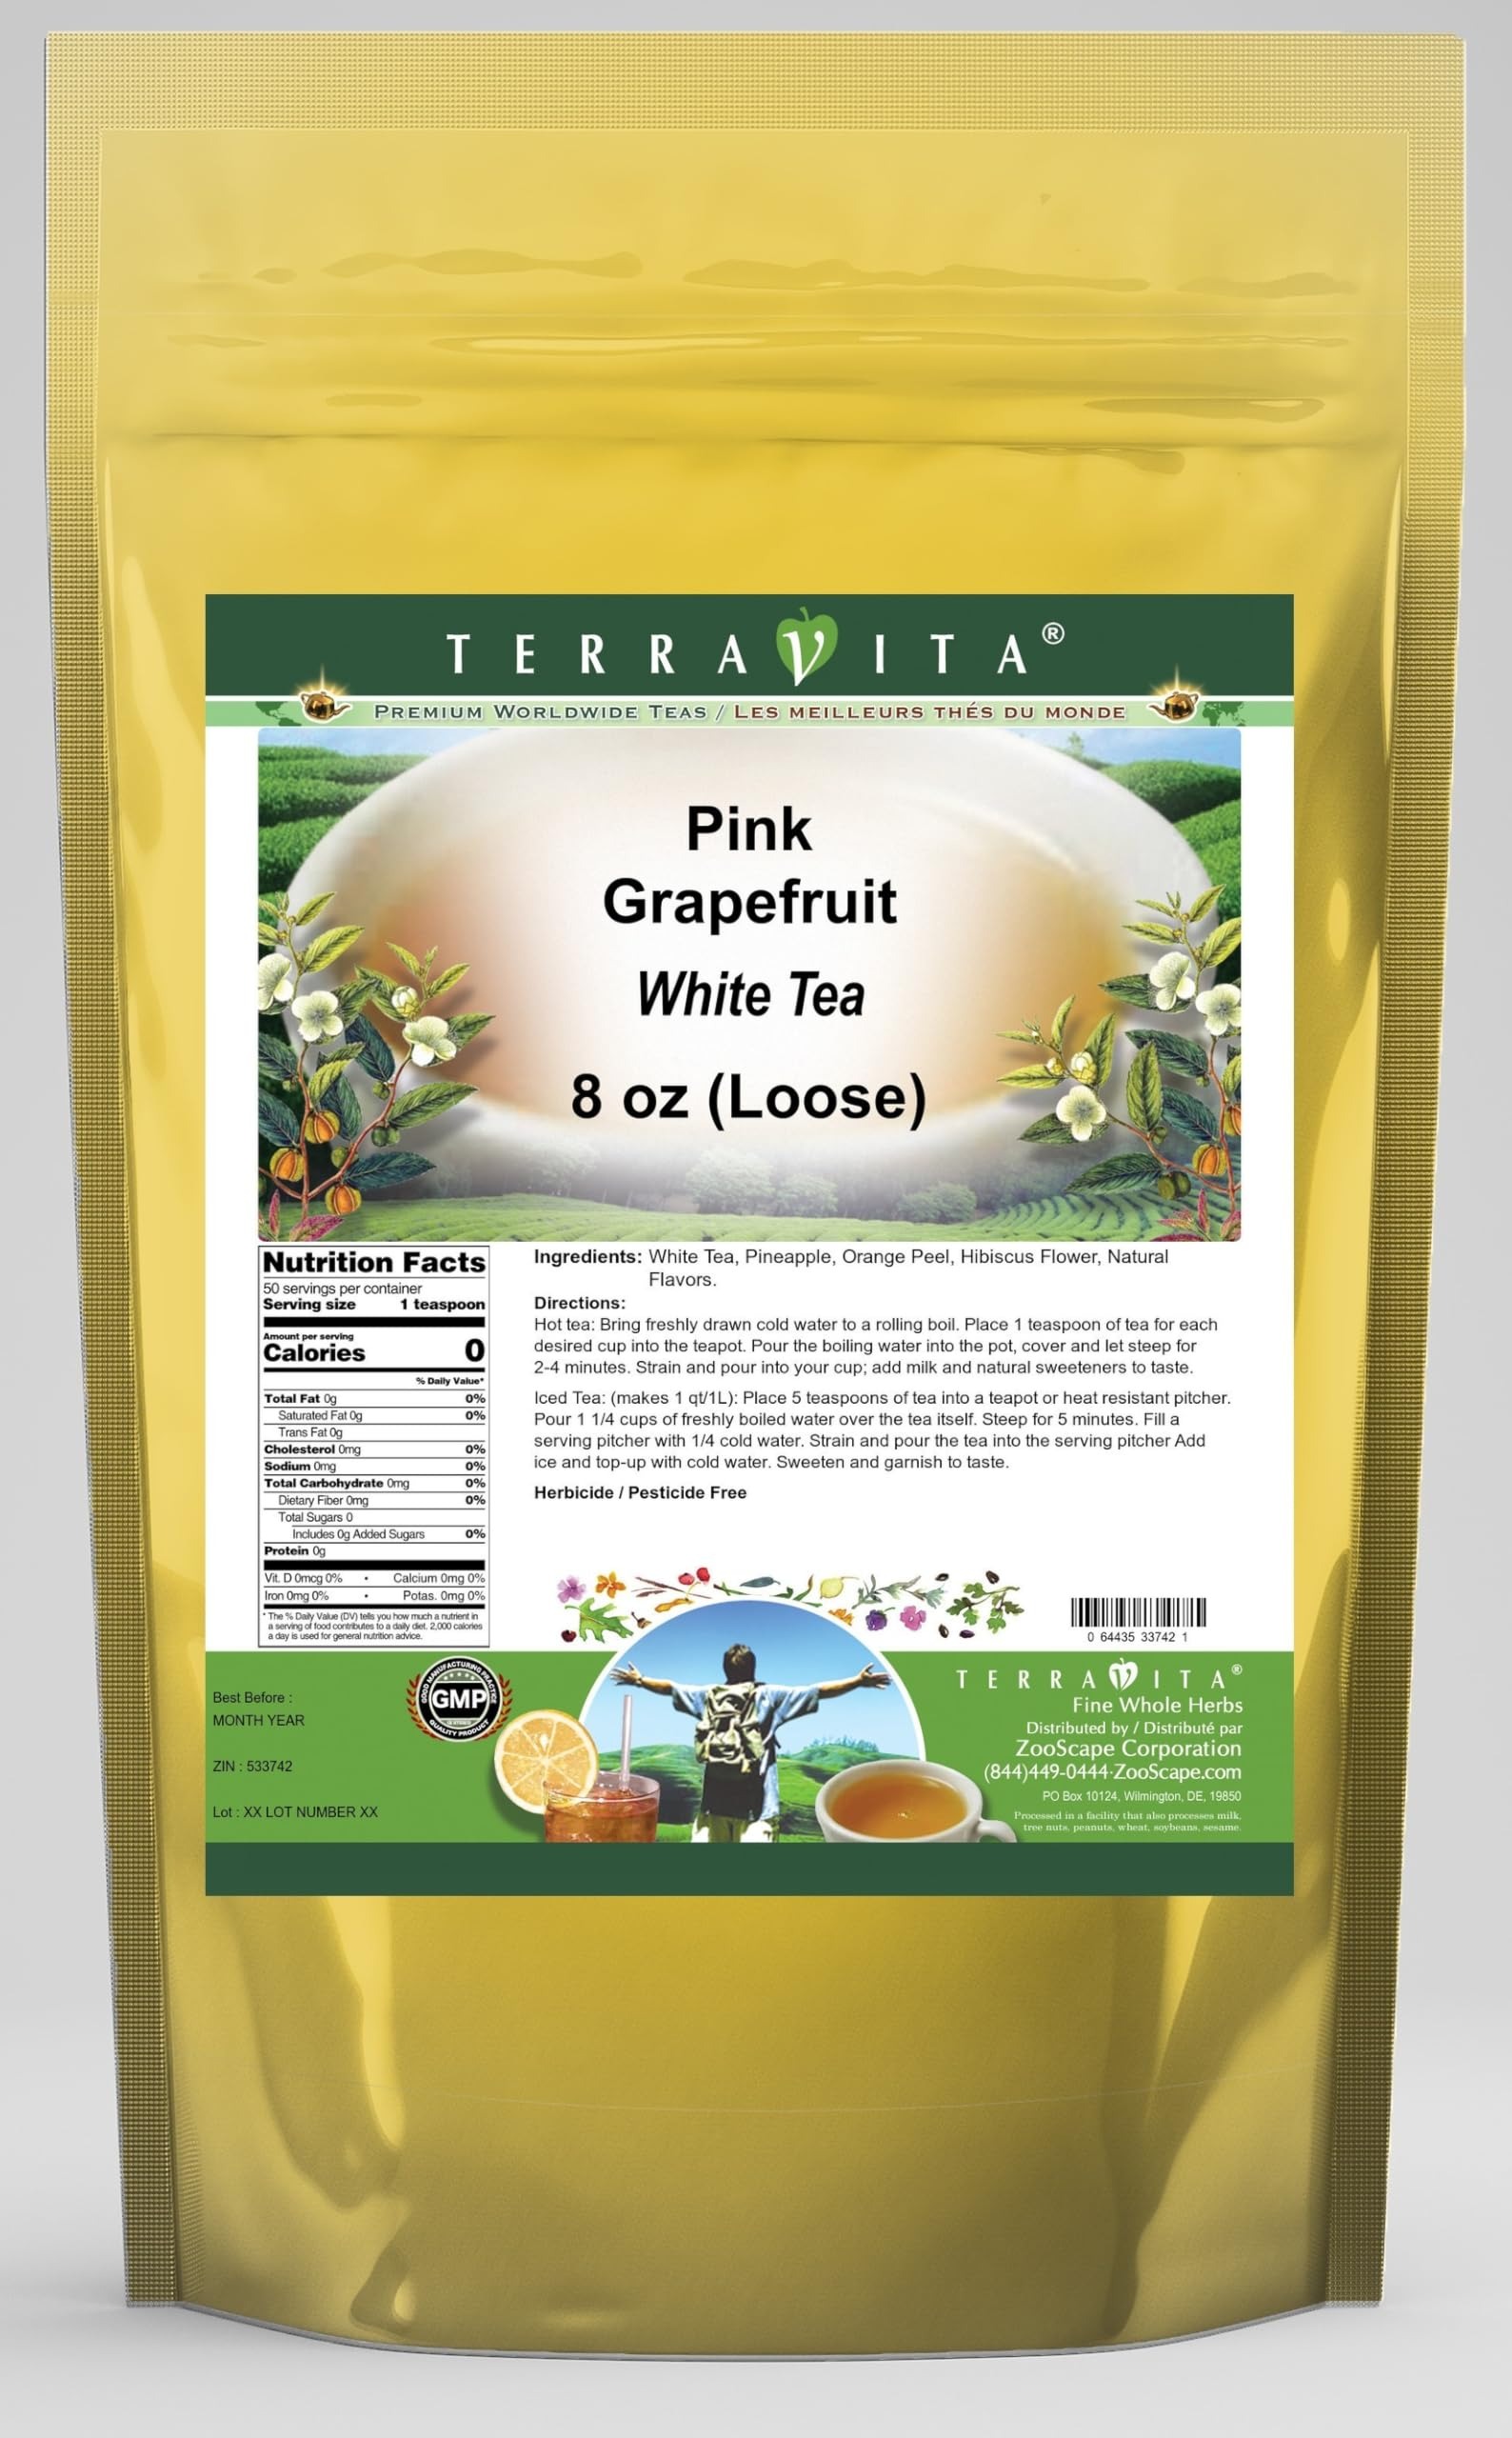
Item Name: Pink Grapefruit White Tea (Loose) (8 oz, ZIN: 533742) - 2 Pack
Bullet Point 1: Our Pink Grapefruit White Tea is a mouth-watering flavored White tea with Pineapple, Orange Peel and Hibiscus Flower that you can enjoy all year round! The aroma and Pink Grapefruit flavor is a delight! - Ingredients: White tea, Pineapple, Orange Peel, Hibiscus Flower and Natural Pink Grapefruit Flavor.
Bullet Point 2: No fillers.
Bullet Point 3: Manufacturer: TerraVita
Bullet Point 4: Size: 8 oz
Bullet Point 5: Loose Leaf White Tea - Packed in a convenient upright pouch!
Product Description: Our Pink Grapefruit White Tea is a mouth-watering flavored White tea with Pineapple, Orange Peel and Hibiscus Flower that you can enjoy all year round! The aroma and Pink Grapefruit flavor is a delight! - Ingredients: White tea, Pineapple, Orange Peel, Hibiscus Flower and Natural Pink Grapefruit Flavor. - Hot tea brewing method: Bring freshly drawn cold water to a rolling boil. Place 1 teaspoon of tea for each desired cup into the teapot. Pour the boiling water into the pot, cover and let steep for 2-4 minutes. Strain and pour into your cup; add milk and natural sweeteners to taste. - Iced tea brewing method: (to make 1 liter/quart): Place 5 teaspoons of tea into a teapot or heat resistant pitcher. Pour 1 1/4 cups of freshly boiled water over the tea itself. Steep for 5 minutes. Fill a serving pitcher with 1/4 cold water. Strain and pour the tea into the serving pitcher Add ice and top-up with cold water. Sweeten and garnish to taste. - TerraVita is an exclusive line of premium-quality, natural source products that use only the finest, purest and most potent ingredients found around the world. TerraVita is hallmarked by the highest possible standards of purity, potency, stability and freshness. All of our products are prepared with the highest elements of quality control, from raw materials through the entire manufacturing process, up to and including the moment that the bottles or bags are sealed for freshness and shipped out to you. Our highest possible standards are certified by independent laboratories and backed by our personal guarantee. - TerraVita exists to meet and ensure your family's health and wellness without the harmful effects of chemicals and health products. We strive to make all of our products affordable and reliable and are constantly searching the m
Value: 16.0
Unit: Ounce

Price: 97.46